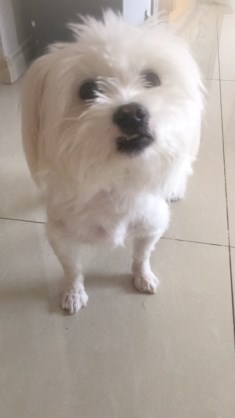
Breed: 3336-n000121-chinese_rural_dog